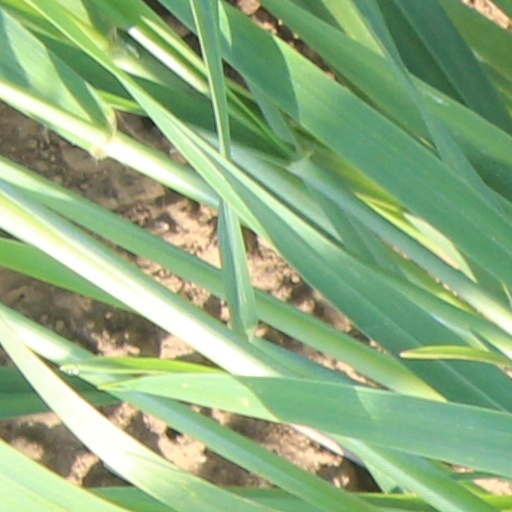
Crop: wheat